Paston Way

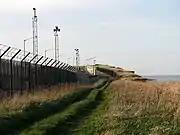
Paston Way passing the Bacton Gas Terminal

Bacton church is called St Andrews which is approached via an attractive avenue of trees which is in sharp contrast to the Bacton Gas Interconnector Terminal that dominates the horizon behind.